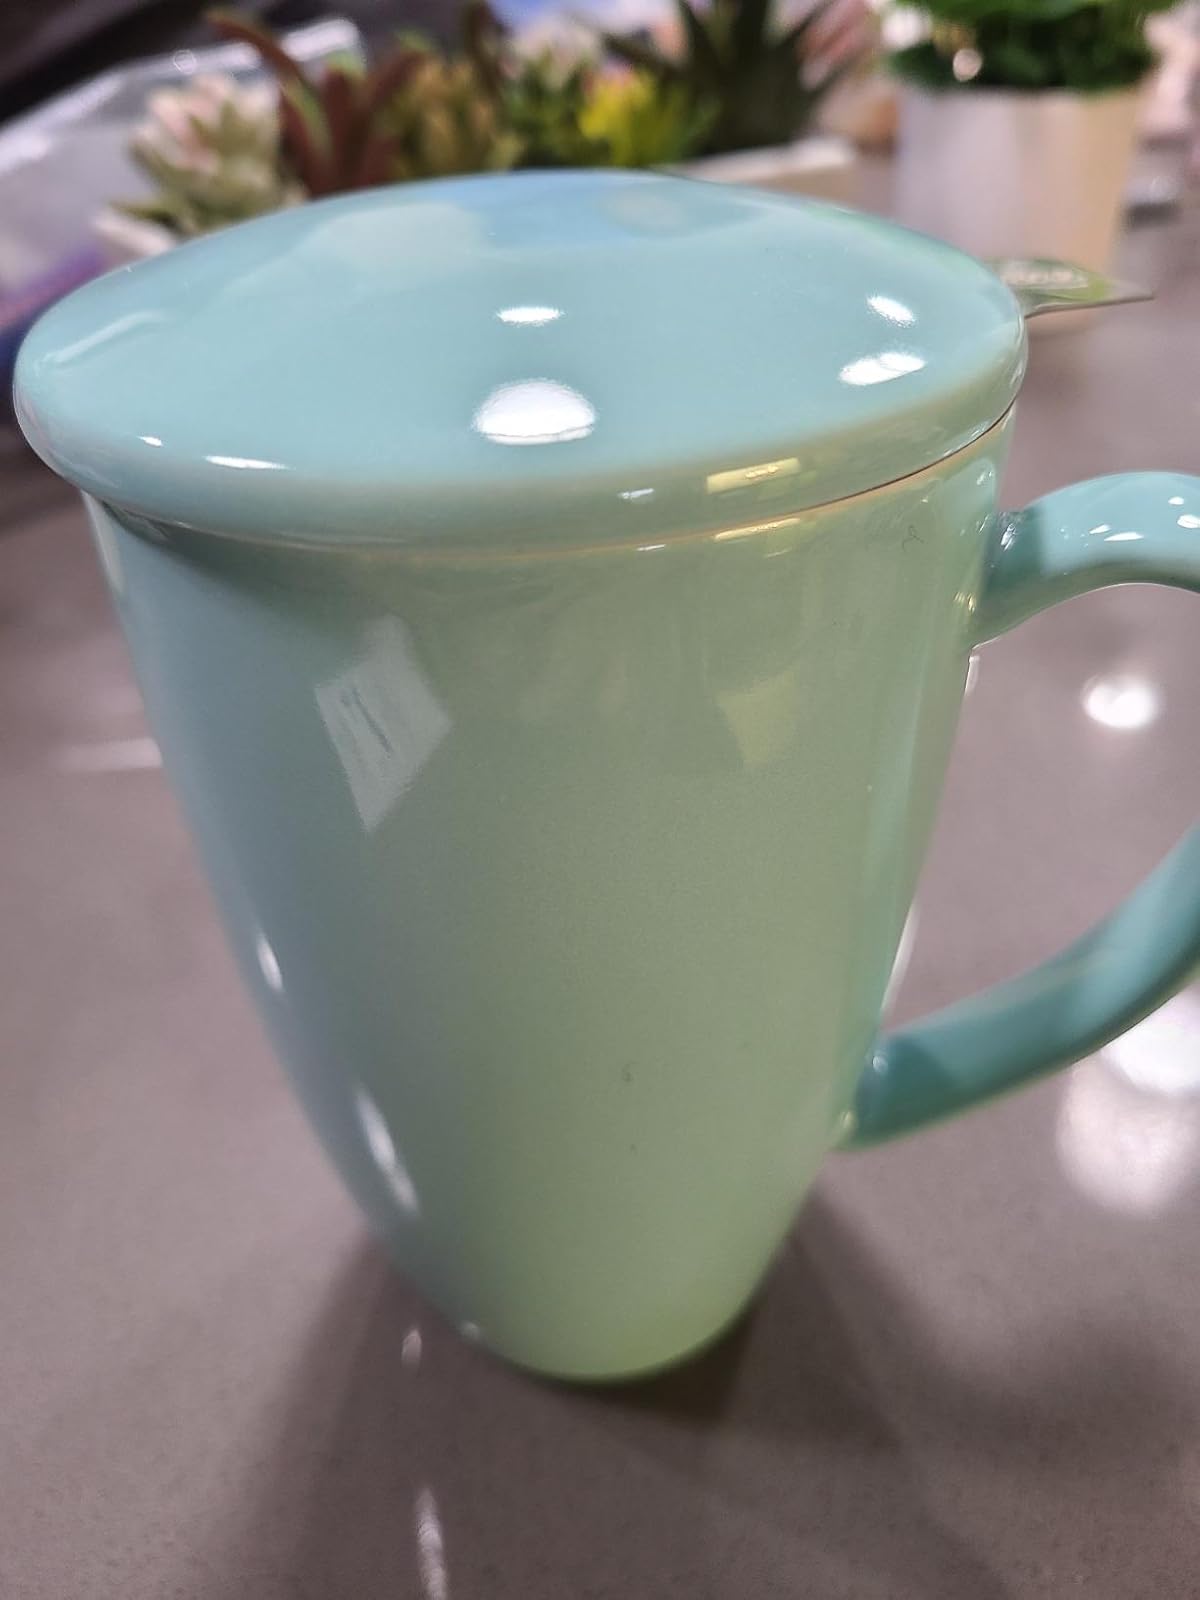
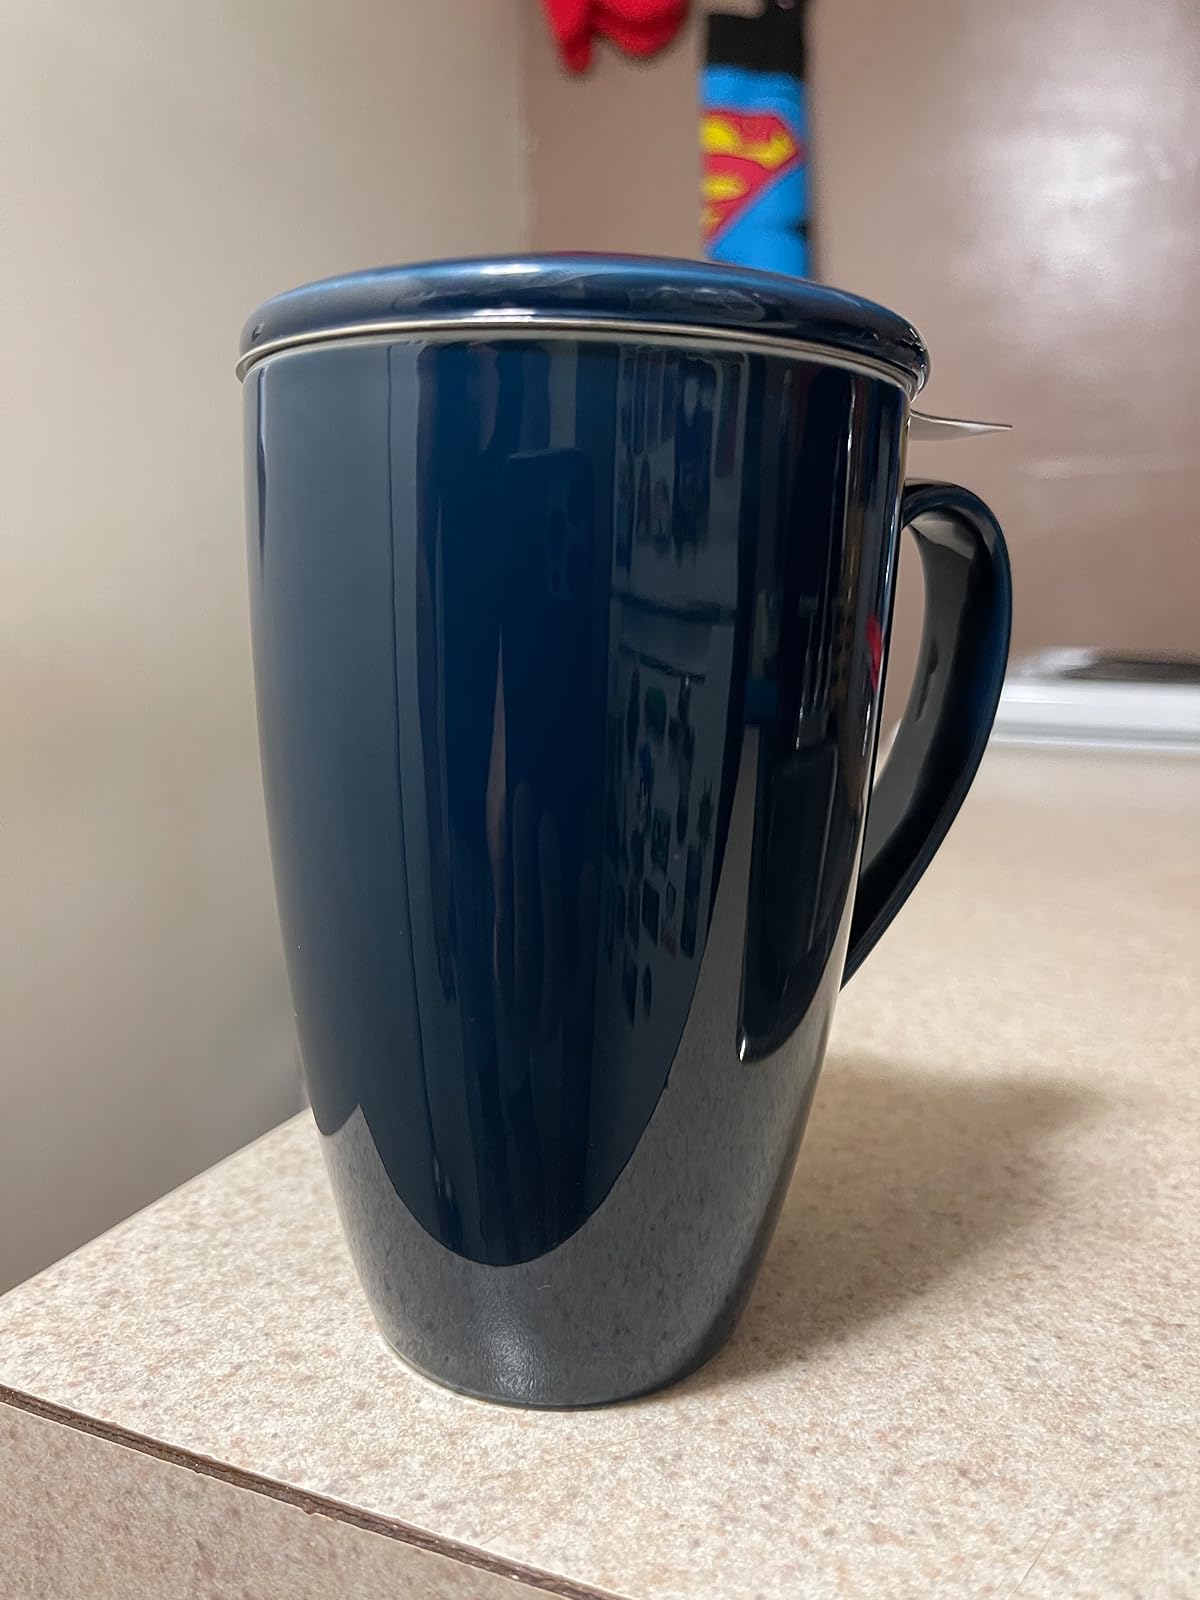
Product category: items_mug
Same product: no